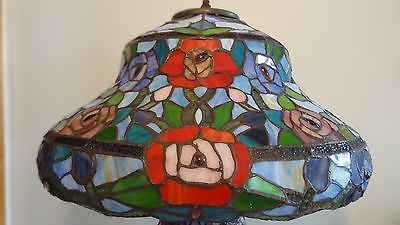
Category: lamp